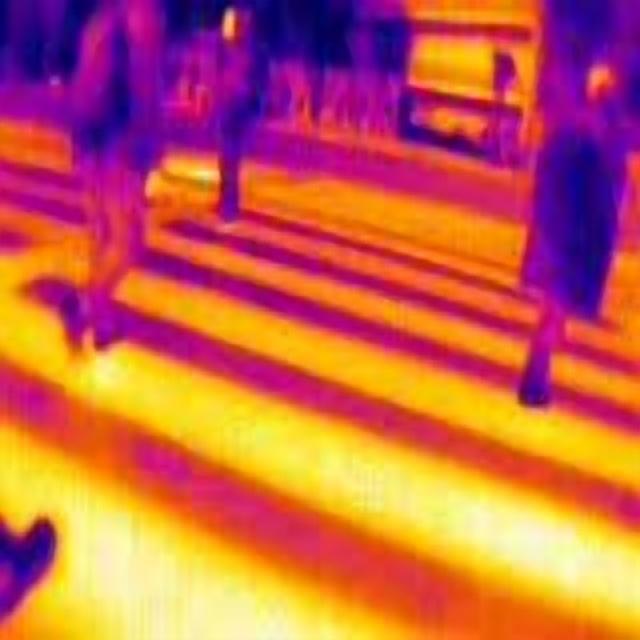
Detected objects:
label: person
label: person
label: person